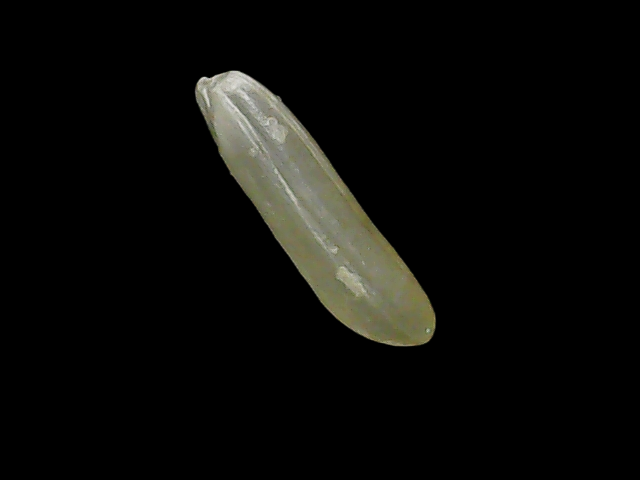
Rice variety: Binadhan19